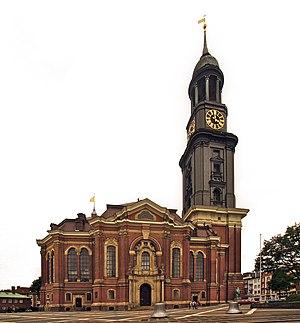
Hambourg, Allemagne: Façade nord et tour de l'Église Saint-Michel
Cet article recense les églises les plus hautes.